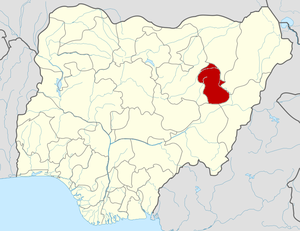
Gombe est un État du nord-est du Nigeria.